Marikina Heights

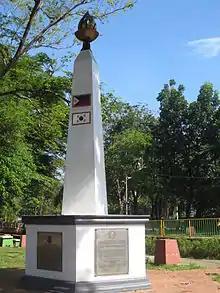
A monument is placed at the Evolution Park in Marikina Heights commemorating Filipino soldiers in the Korean War.

Before becoming a barangay in 1978, the area was once known as "Sitio Mapunso" and "Sitio Kasuyan" of barrios Bayan-Bayanan (now Concepcion) and Parang, with Champagnat Street serving as the boundary of its two mother barrios. Marikina Heights also started out as a grazing and pastureland for carabaos, cows, goats and horses. Because it was owned by the Tuason family, the Marikina Dairy Farm was established in what was now known as C&P Mall, Palmera Homes and the Tanseco Residence.